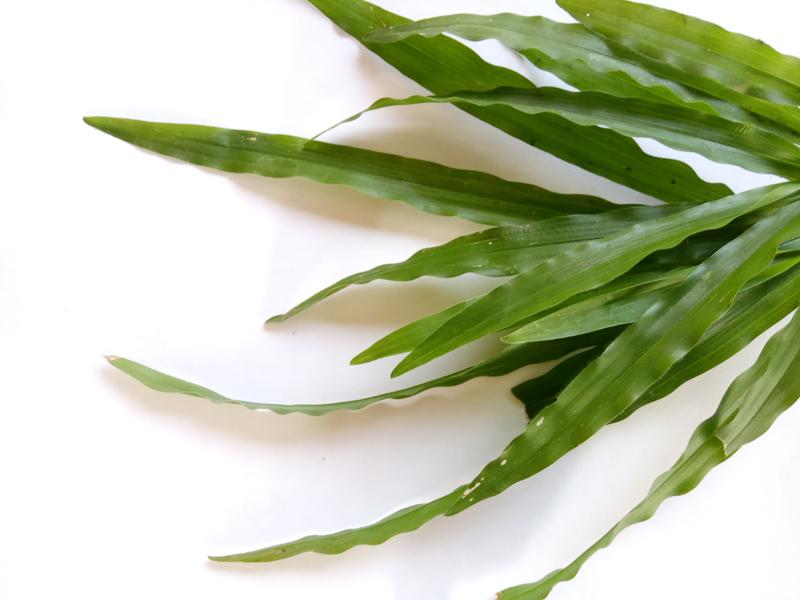
Weed species: Paspalum scrobiculatum